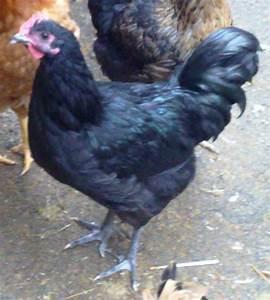
chicken